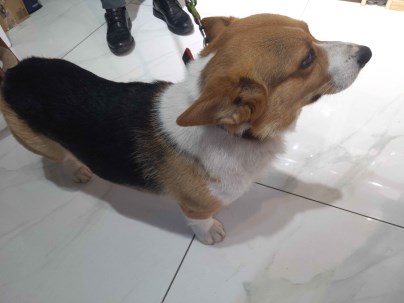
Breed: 2909-n000116-Cardigan